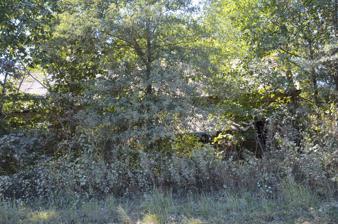
Building: Gray House (Crosby, Arkansas)
Country: United States of America
Year built: 1875
Historic house in Arkansas, United States Not to be confused with the Gray-Kincaid House , also located in the Crosby area. United States historic place Gray House U.S. National Register of Historic Places All that remains of the Gray House Location in Arkansas Show map of Arkansas Location in United States Show map of the United States Nearest city Crosby, Arkansas Coordinates 35°18′27″N 91°48′48″W / 35.30750°N 91.81333°W / 35.30750; -91.81333 Area less than one acre Built 1875 ( 1875 ) Architectural style Vernacular dog trot MPS White County MPS NRHP reference No. 91001334 Added to NRHP July 21, 1992 The Gray House was a historic house in rural White County, Arkansas .  It was located north of Crosby and northwest of Searcy , near the junction of County Roads 758 and 46.  It was a single-story wood-frame dogtrot house, with a gable roof and an integral rear ell.  The east-facing front was a hip-roofed porch extending across its width, supported by square posts.  The house was built c. 1875, and was one of the least-altered examples of this form in the county. The house was listed on the National Register of Historic Places in 1992. It has been listed as destroyed in the Arkansas Historic Preservation Program database. See also National Register of Historic Places listings in White County, Arkansas References